Petenia splendida

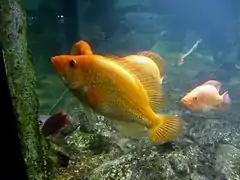
"Petenia splendida"

This piscivorous species can reach a length of SL. These fishes have a laterally compressed body, with an elongated head and a prominent jaw. The fins are large and rounded. The basic coloration varies from pale pink to deep red to gold. Males are a bit larger than females, with a more accentuated red coloration. Females are usually rounder. The special feature of this species is in the jaws that are extensible to more than 1/4 of the length of the entire body, which allows to prey fishes of considerable size but also to suck small fishes directly into the mouth.